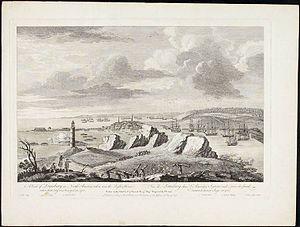
L’île du Cap-Breton, anciennement appelée île Royale, est une grande île de l’océan Atlantique sur la côte de l’Amérique du Nord. Elle fait partie de la province canadienne de la Nouvelle-Écosse. L’île est à l’est-nord-est de la partie continentale de la province, dont elle est séparée par le détroit de Canso. La municipalité régionale du Cap-Breton s'y trouve à l'est.